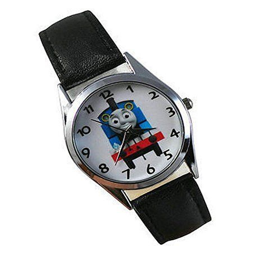
person on a boys black leather wrist watch